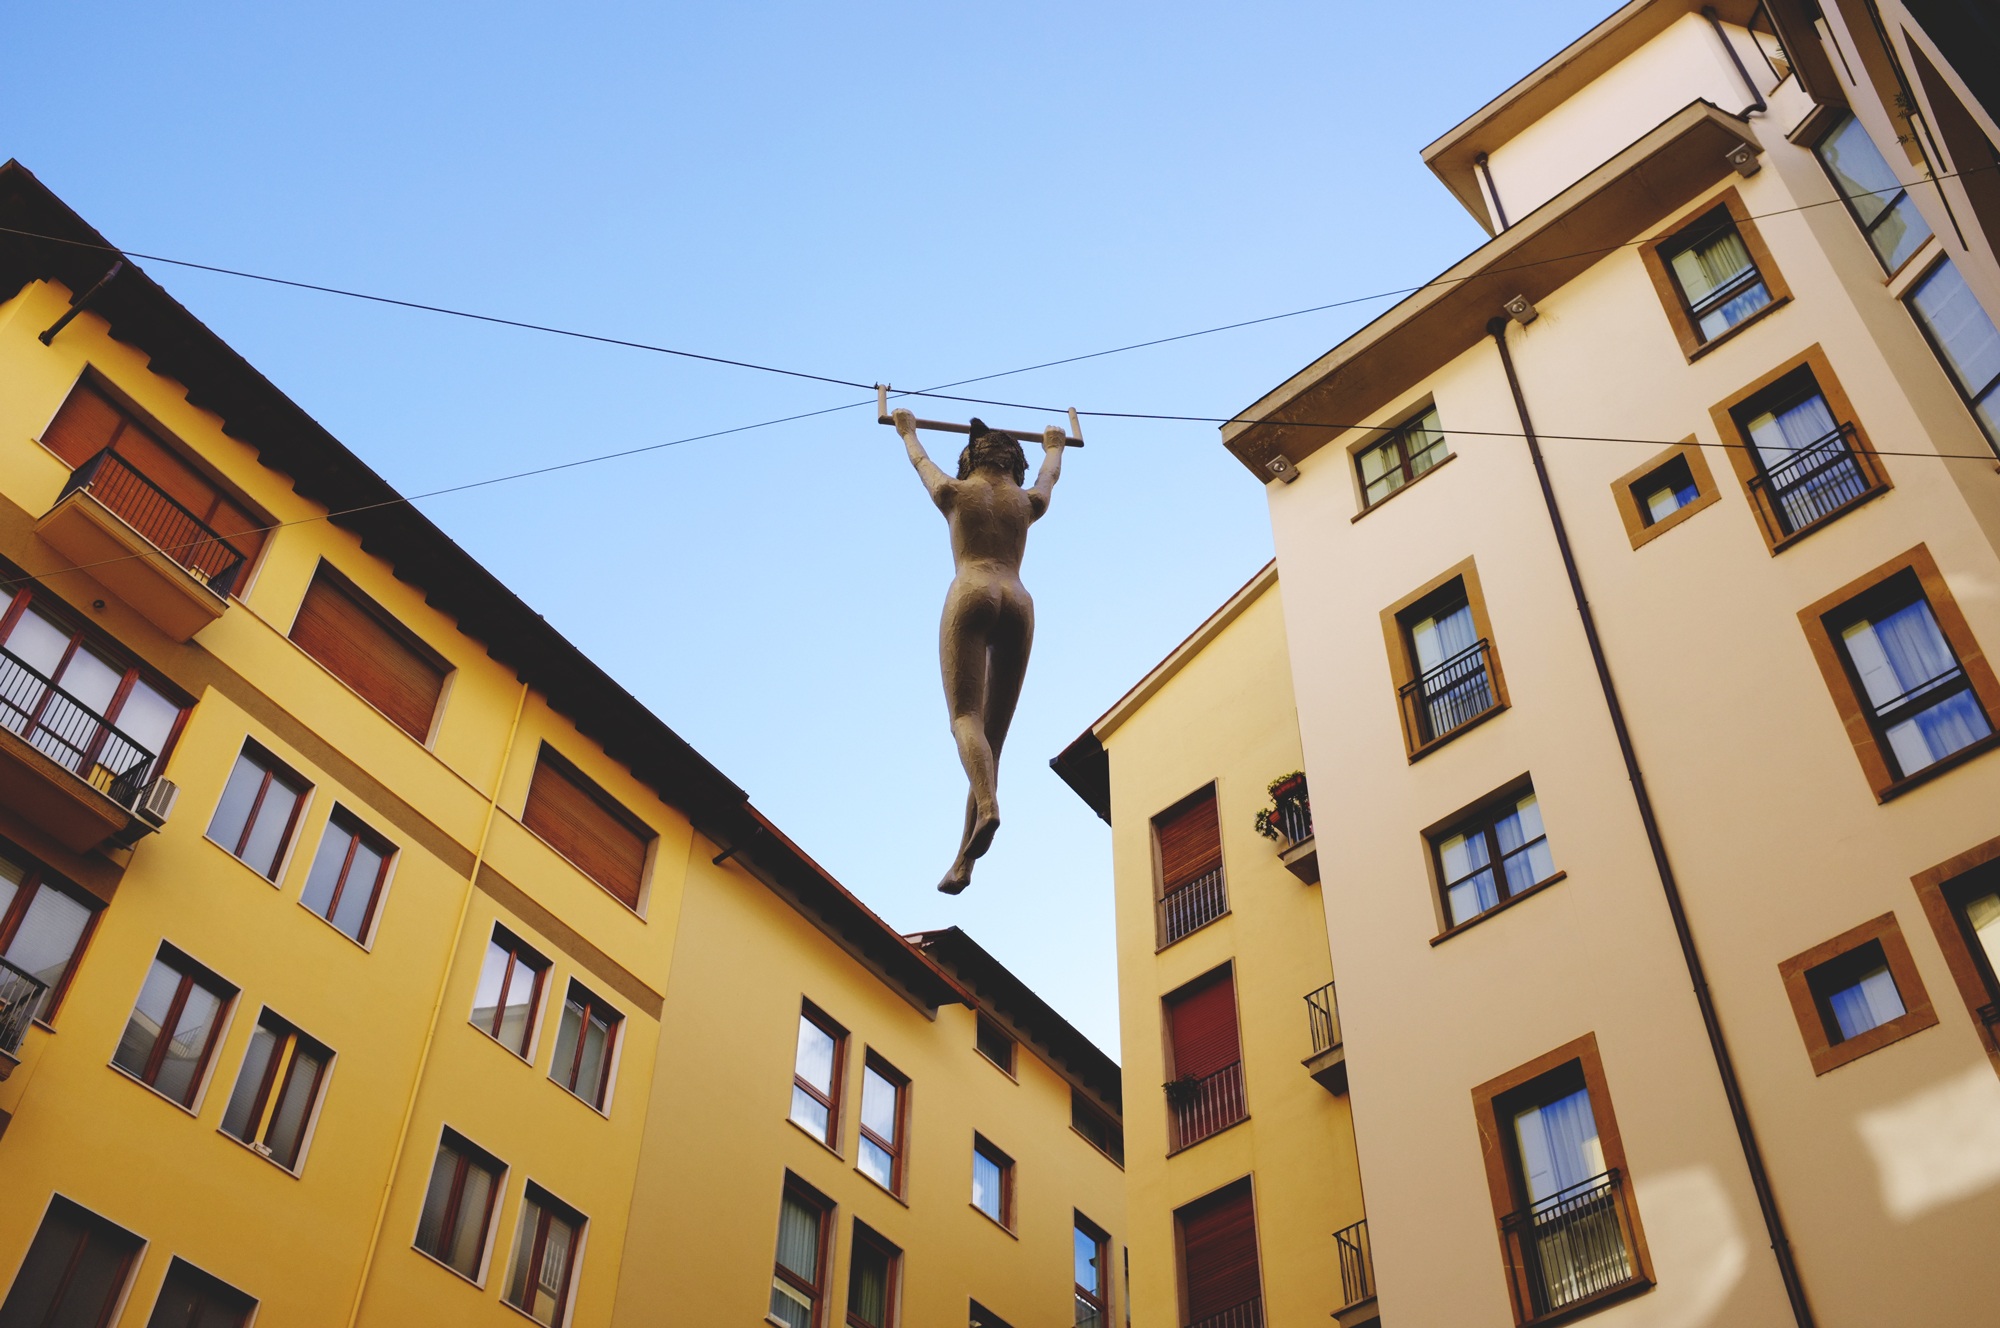
architecture, street, house, city, wall, downtown, italy, facade, sculpture, art, sports, florence, neighbourhood, urban area, aerial gymnasts